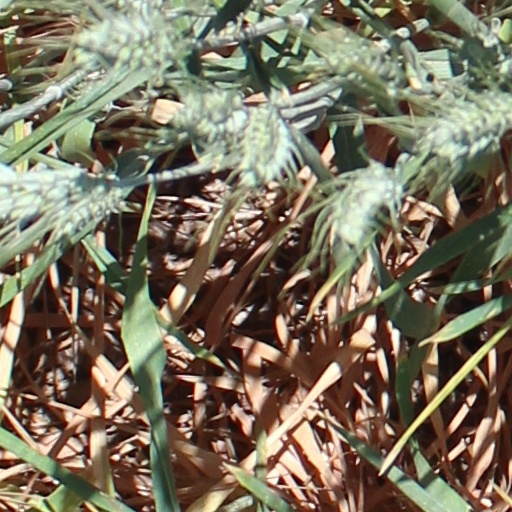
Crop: wheat